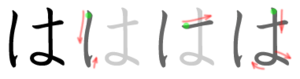
は en hiragana ou ハ en katakana sont deux kana, caractères japonais, qui représentent le même more. Ils sont prononcés /ha/ et occupent la 26ᵉ place de leur syllabaire respectif, entre の et ひ.